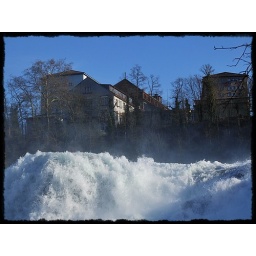
houses near the water